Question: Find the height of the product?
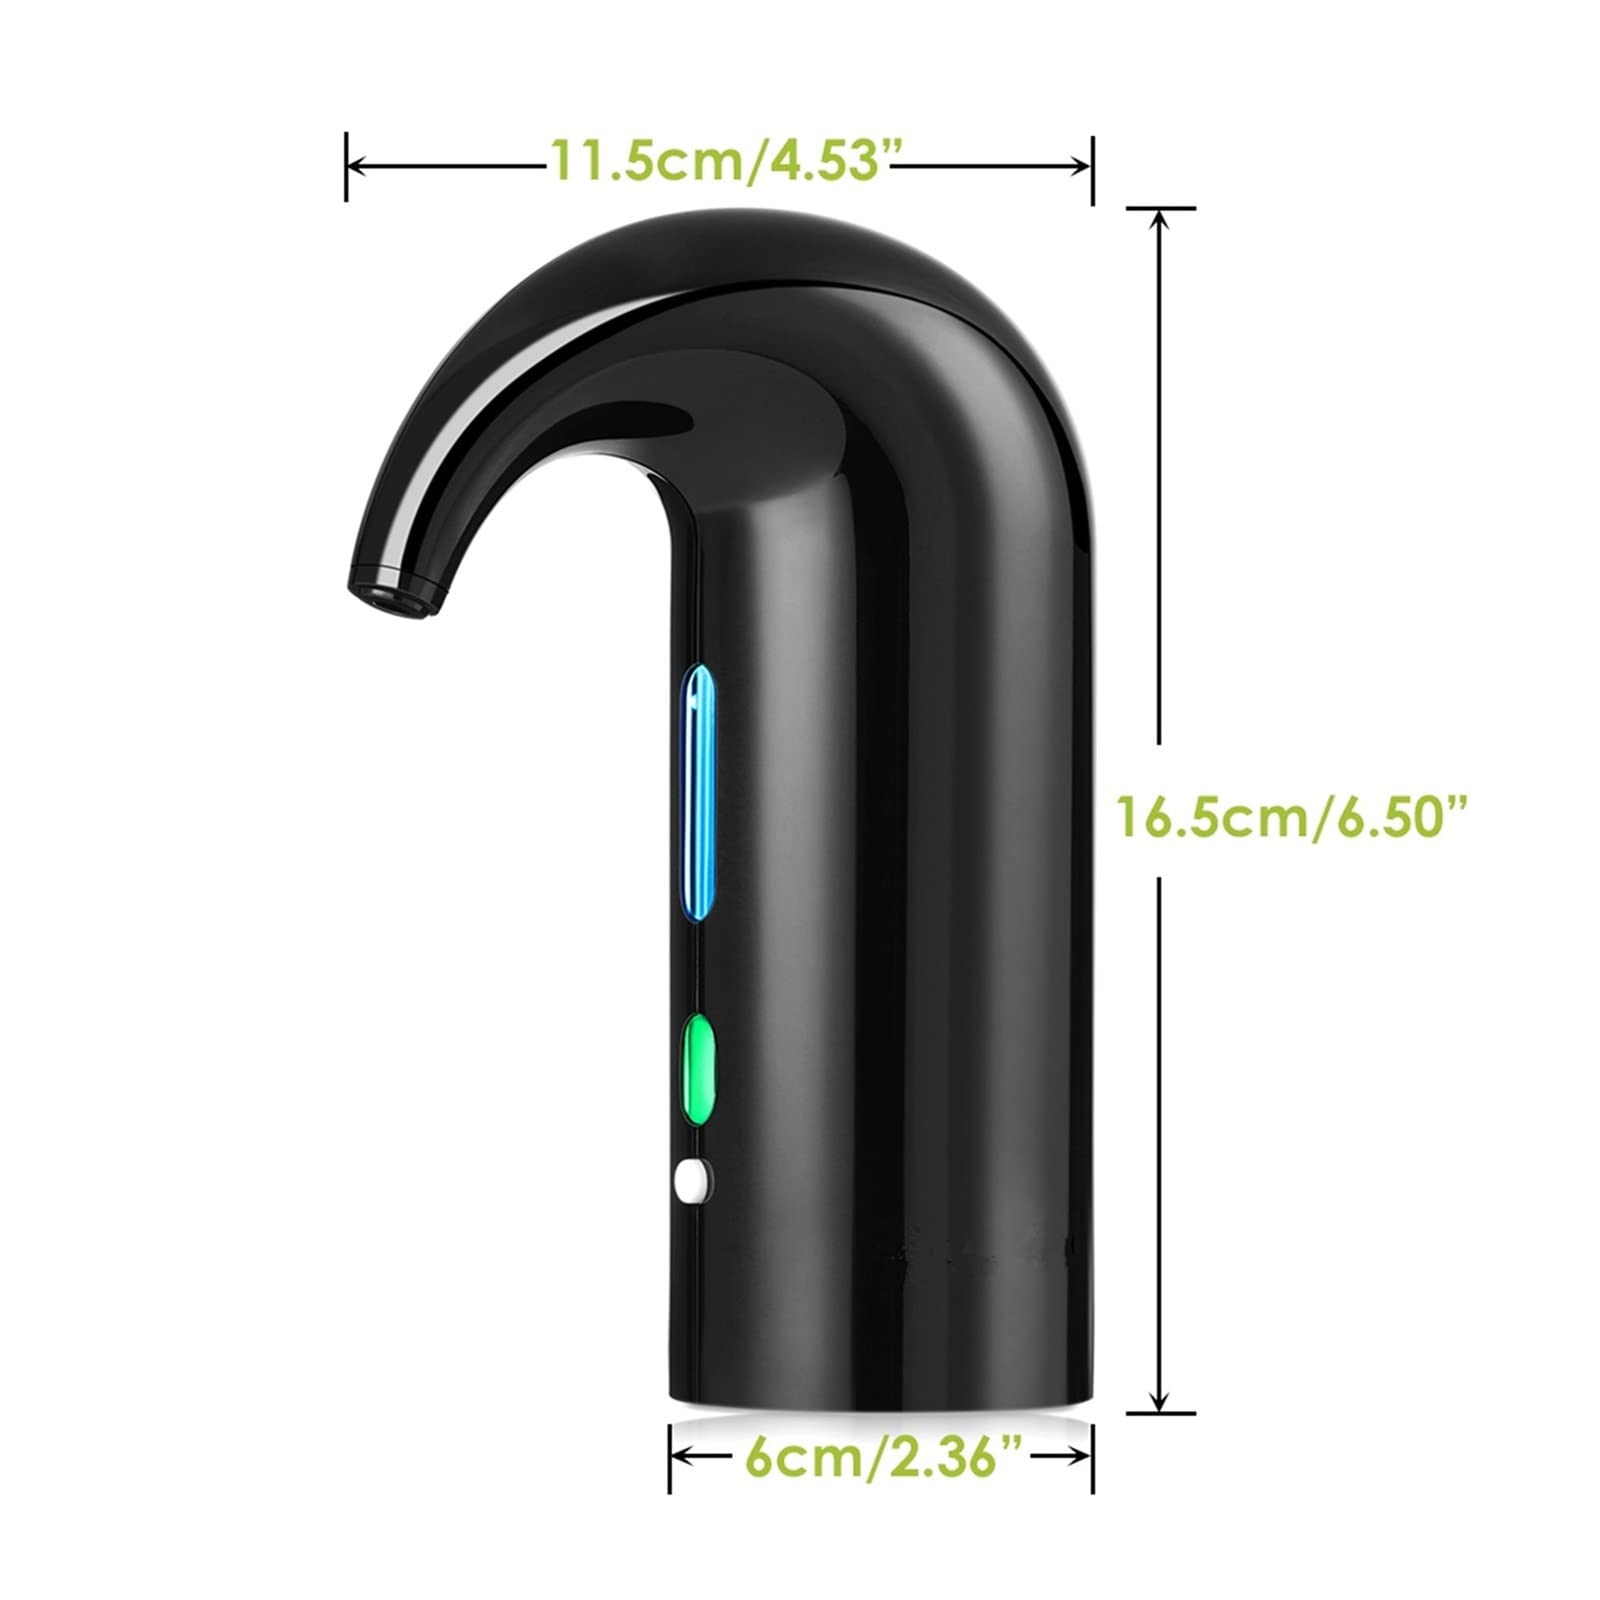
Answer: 16.5 centimetre